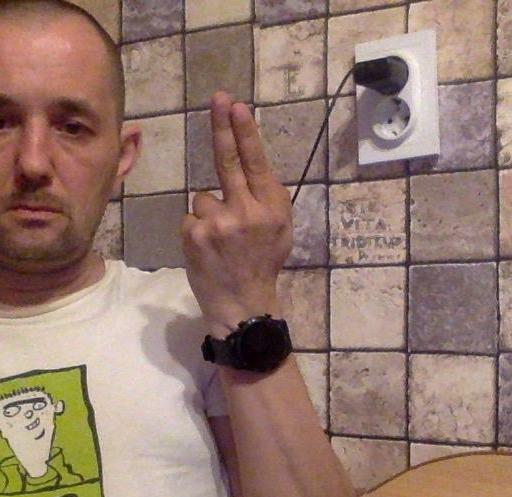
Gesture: two_up_inverted